Mentawai people

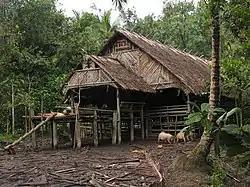
An Uma, the traditional communal house of the Mentawai

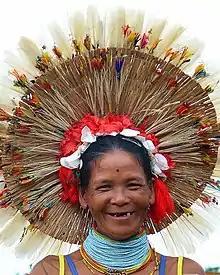
A Mentawai woman, 2017

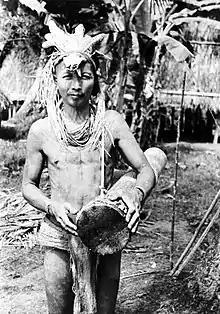
Man with drum in the Mentawai Islands.

The Mentawai live in the traditional dwelling called the Uma which is a longhouse and is made by weaving bamboo strips together to make walls and thatching the roofs with grass, the floor is raised on stilts and is made of wood planks. Each Uma is decorated with skulls of the various animals they hunted. An Uma can house three to four families. A Lalep is a smaller house containing only one family; and a Rusuk is a home for widows and bachelors.